Chicago Lighthouse

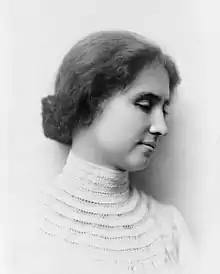
Helen Keller

The Chicago Lighthouse was founded by a group of blind and sighted women volunteers in 1906 and called the "Improvement Association for the Blind". Its founding purpose was to provide basic care and community services for blind and visually impaired individuals.